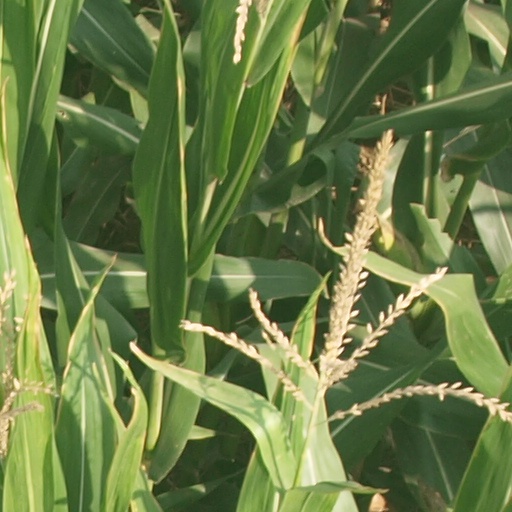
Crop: maize; corn